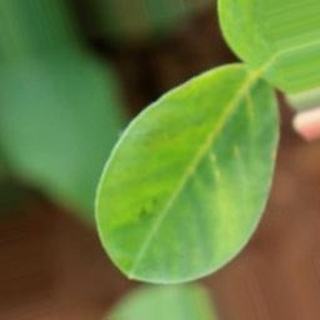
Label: groundnut_nutrition_deficiency